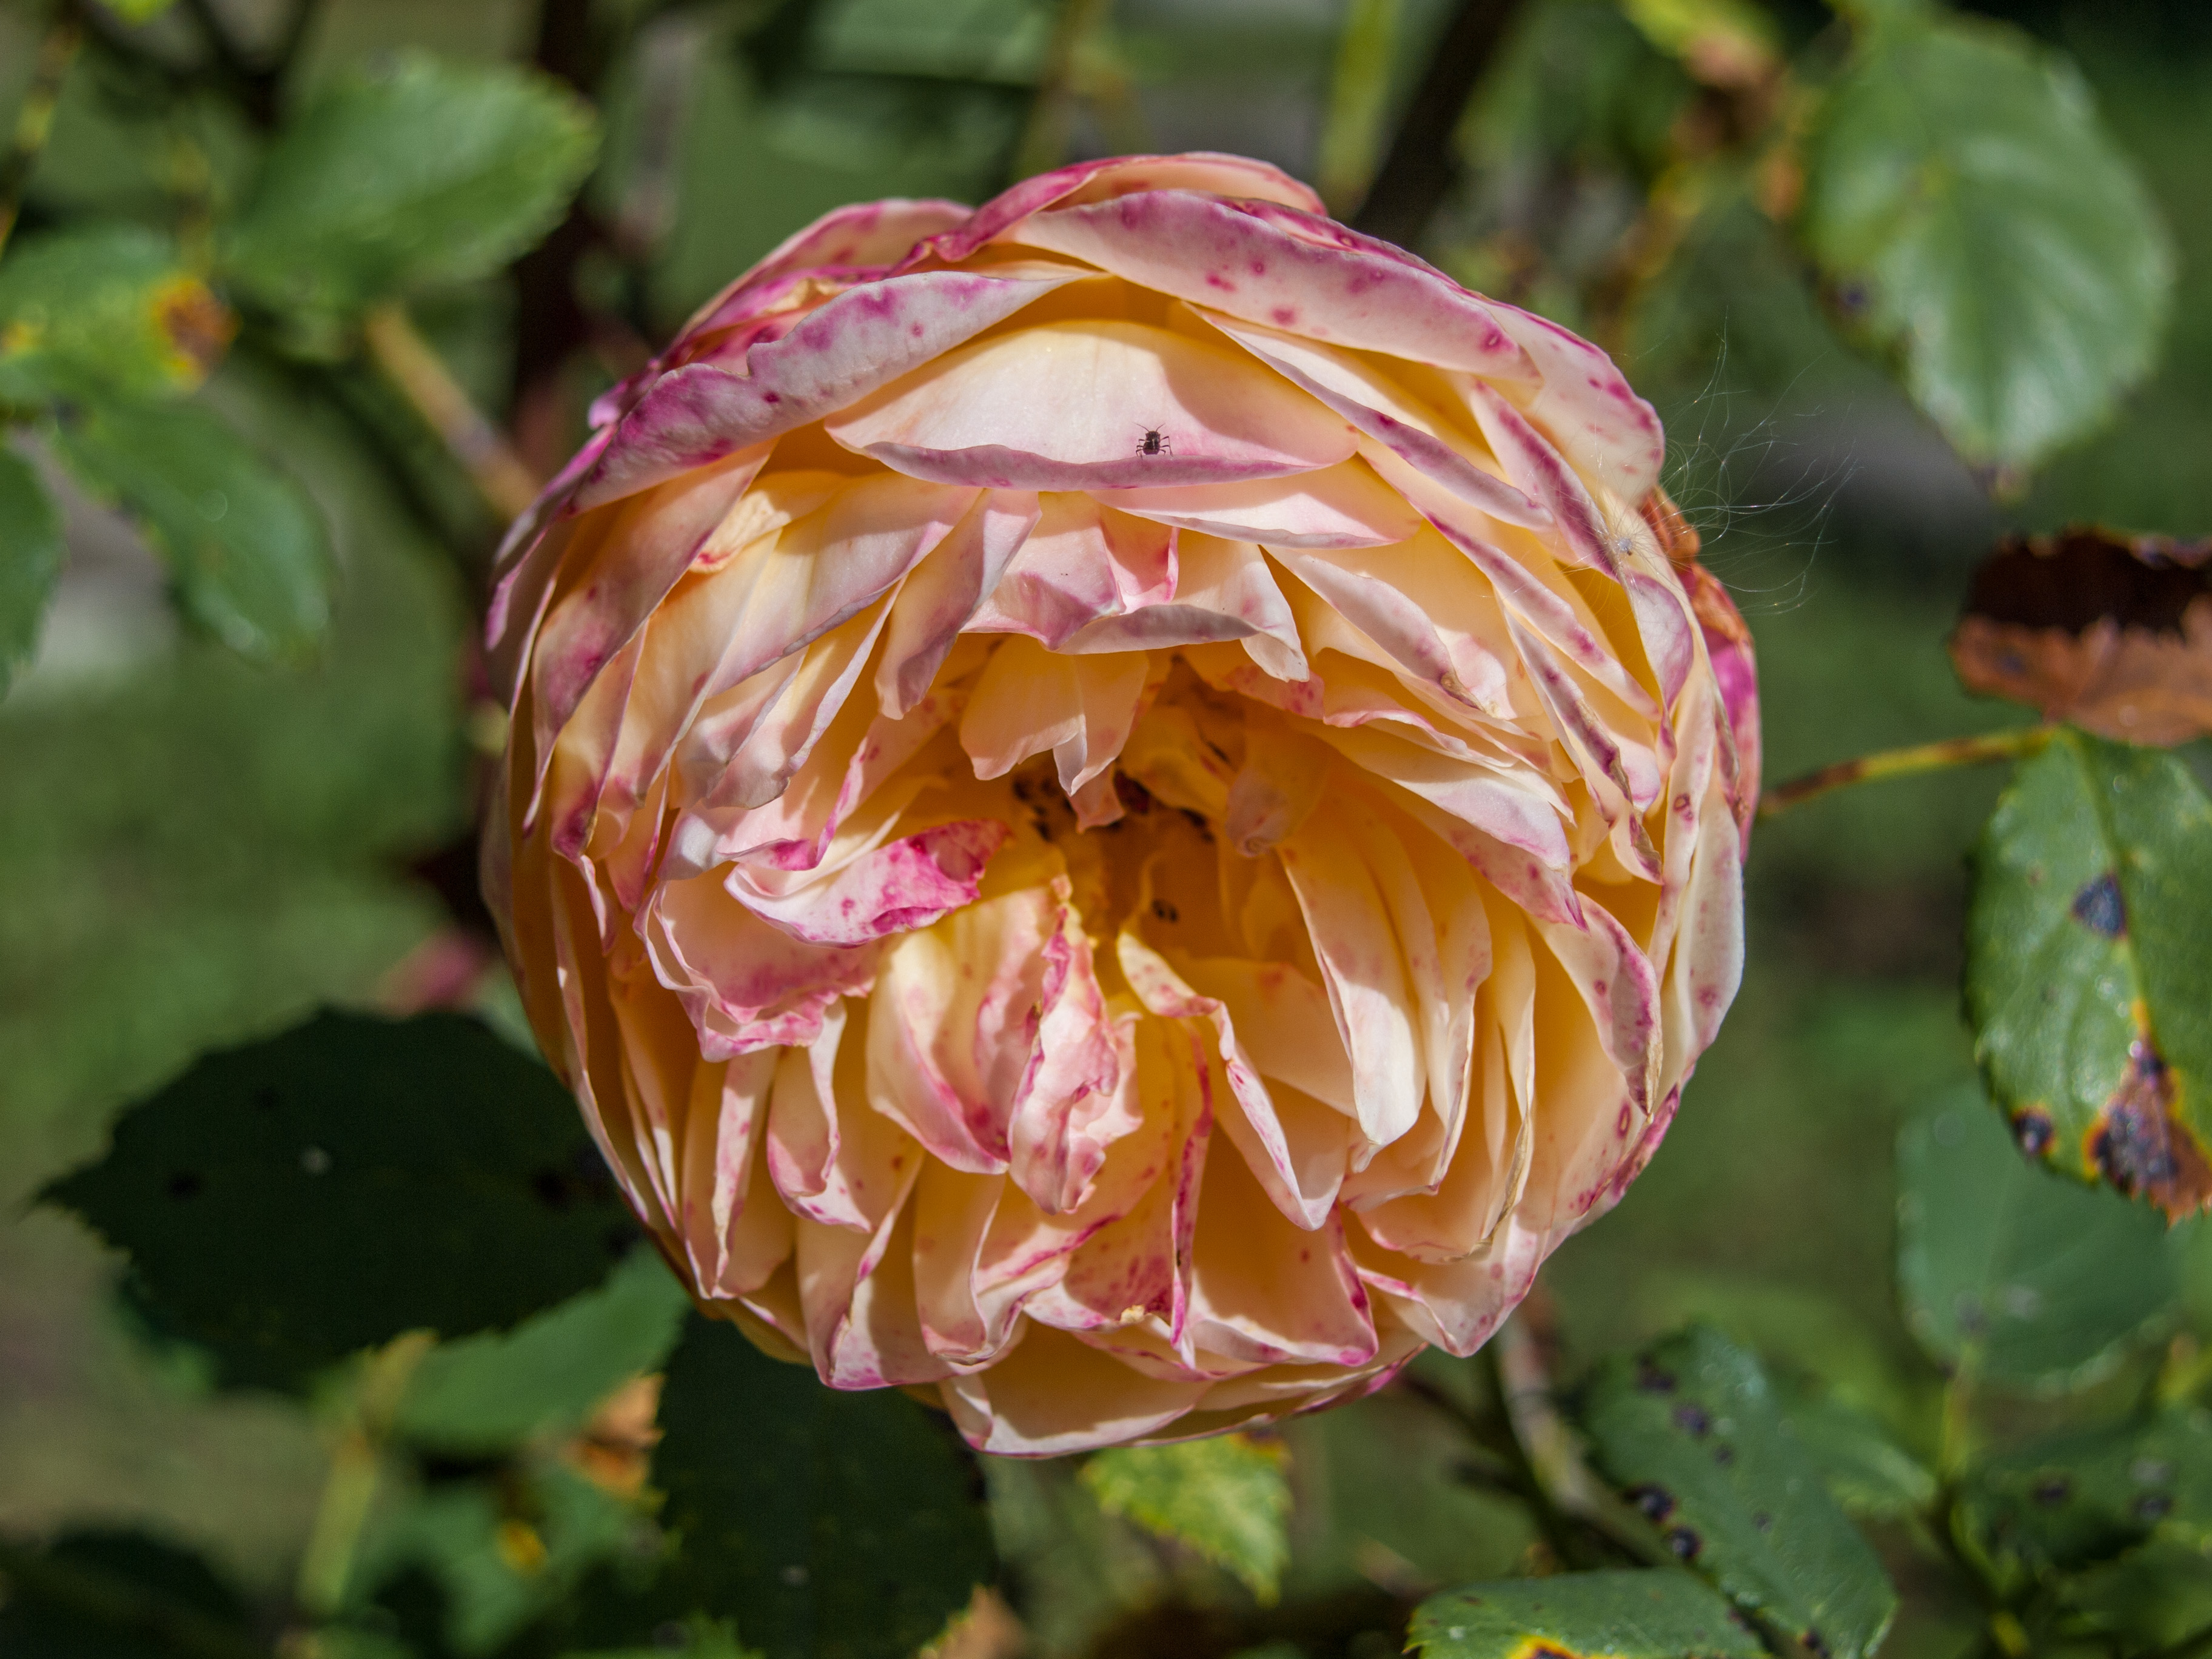
image, flower, flowering plant, Julia child rose, garden roses, petal, floribunda, plant, rose, rosa centifolia, rose family, pink, rose order, botany, china rose, rosa wichuraiana, rosa gallica, Hybrid tea rose, annual plant, peony, plant stem, wildflower, Chinese peony